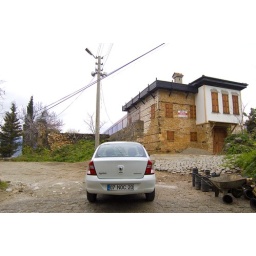
A house on a mountain in Alanya